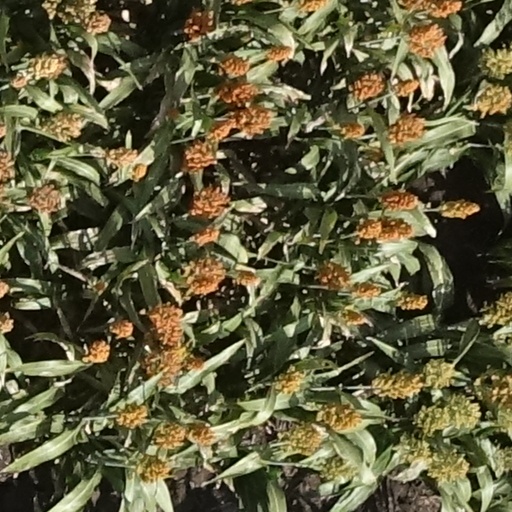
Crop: sorghum